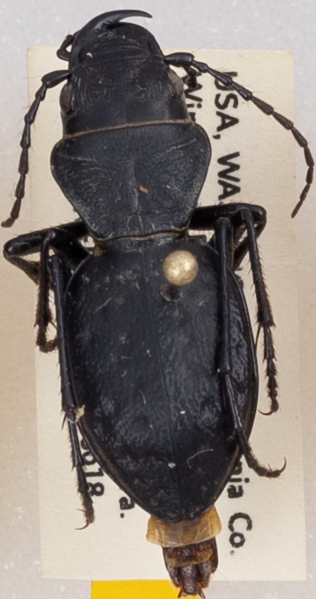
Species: Omus dejeanii
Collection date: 2019-06-18
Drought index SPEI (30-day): -0.932
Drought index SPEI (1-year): -2.09
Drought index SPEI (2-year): -2.09